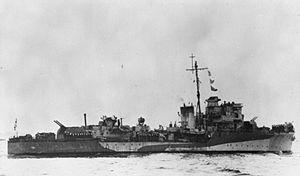
Le HMS Quantock est un destroyer de classe Hunt de type I de la Royal Navy, qui participa aux opérations navales contre la Kriegsmarine pendant la seconde Guerre mondiale. En 1954, il est vendu à la Marine équatorienne.